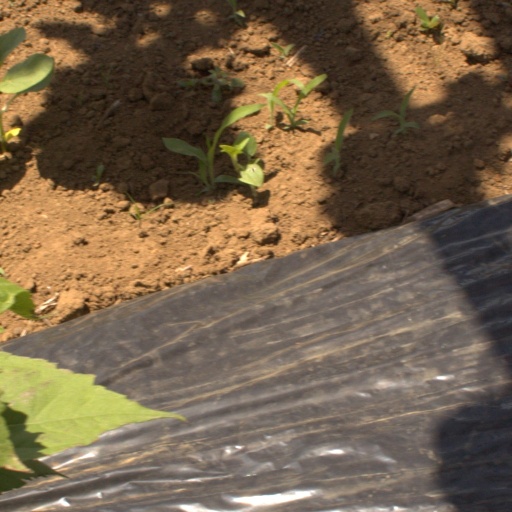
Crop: Jerusalem artichoke